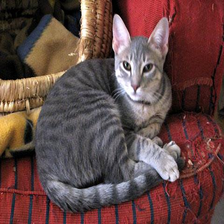
Species: cat
Breed: Egyptian Mau